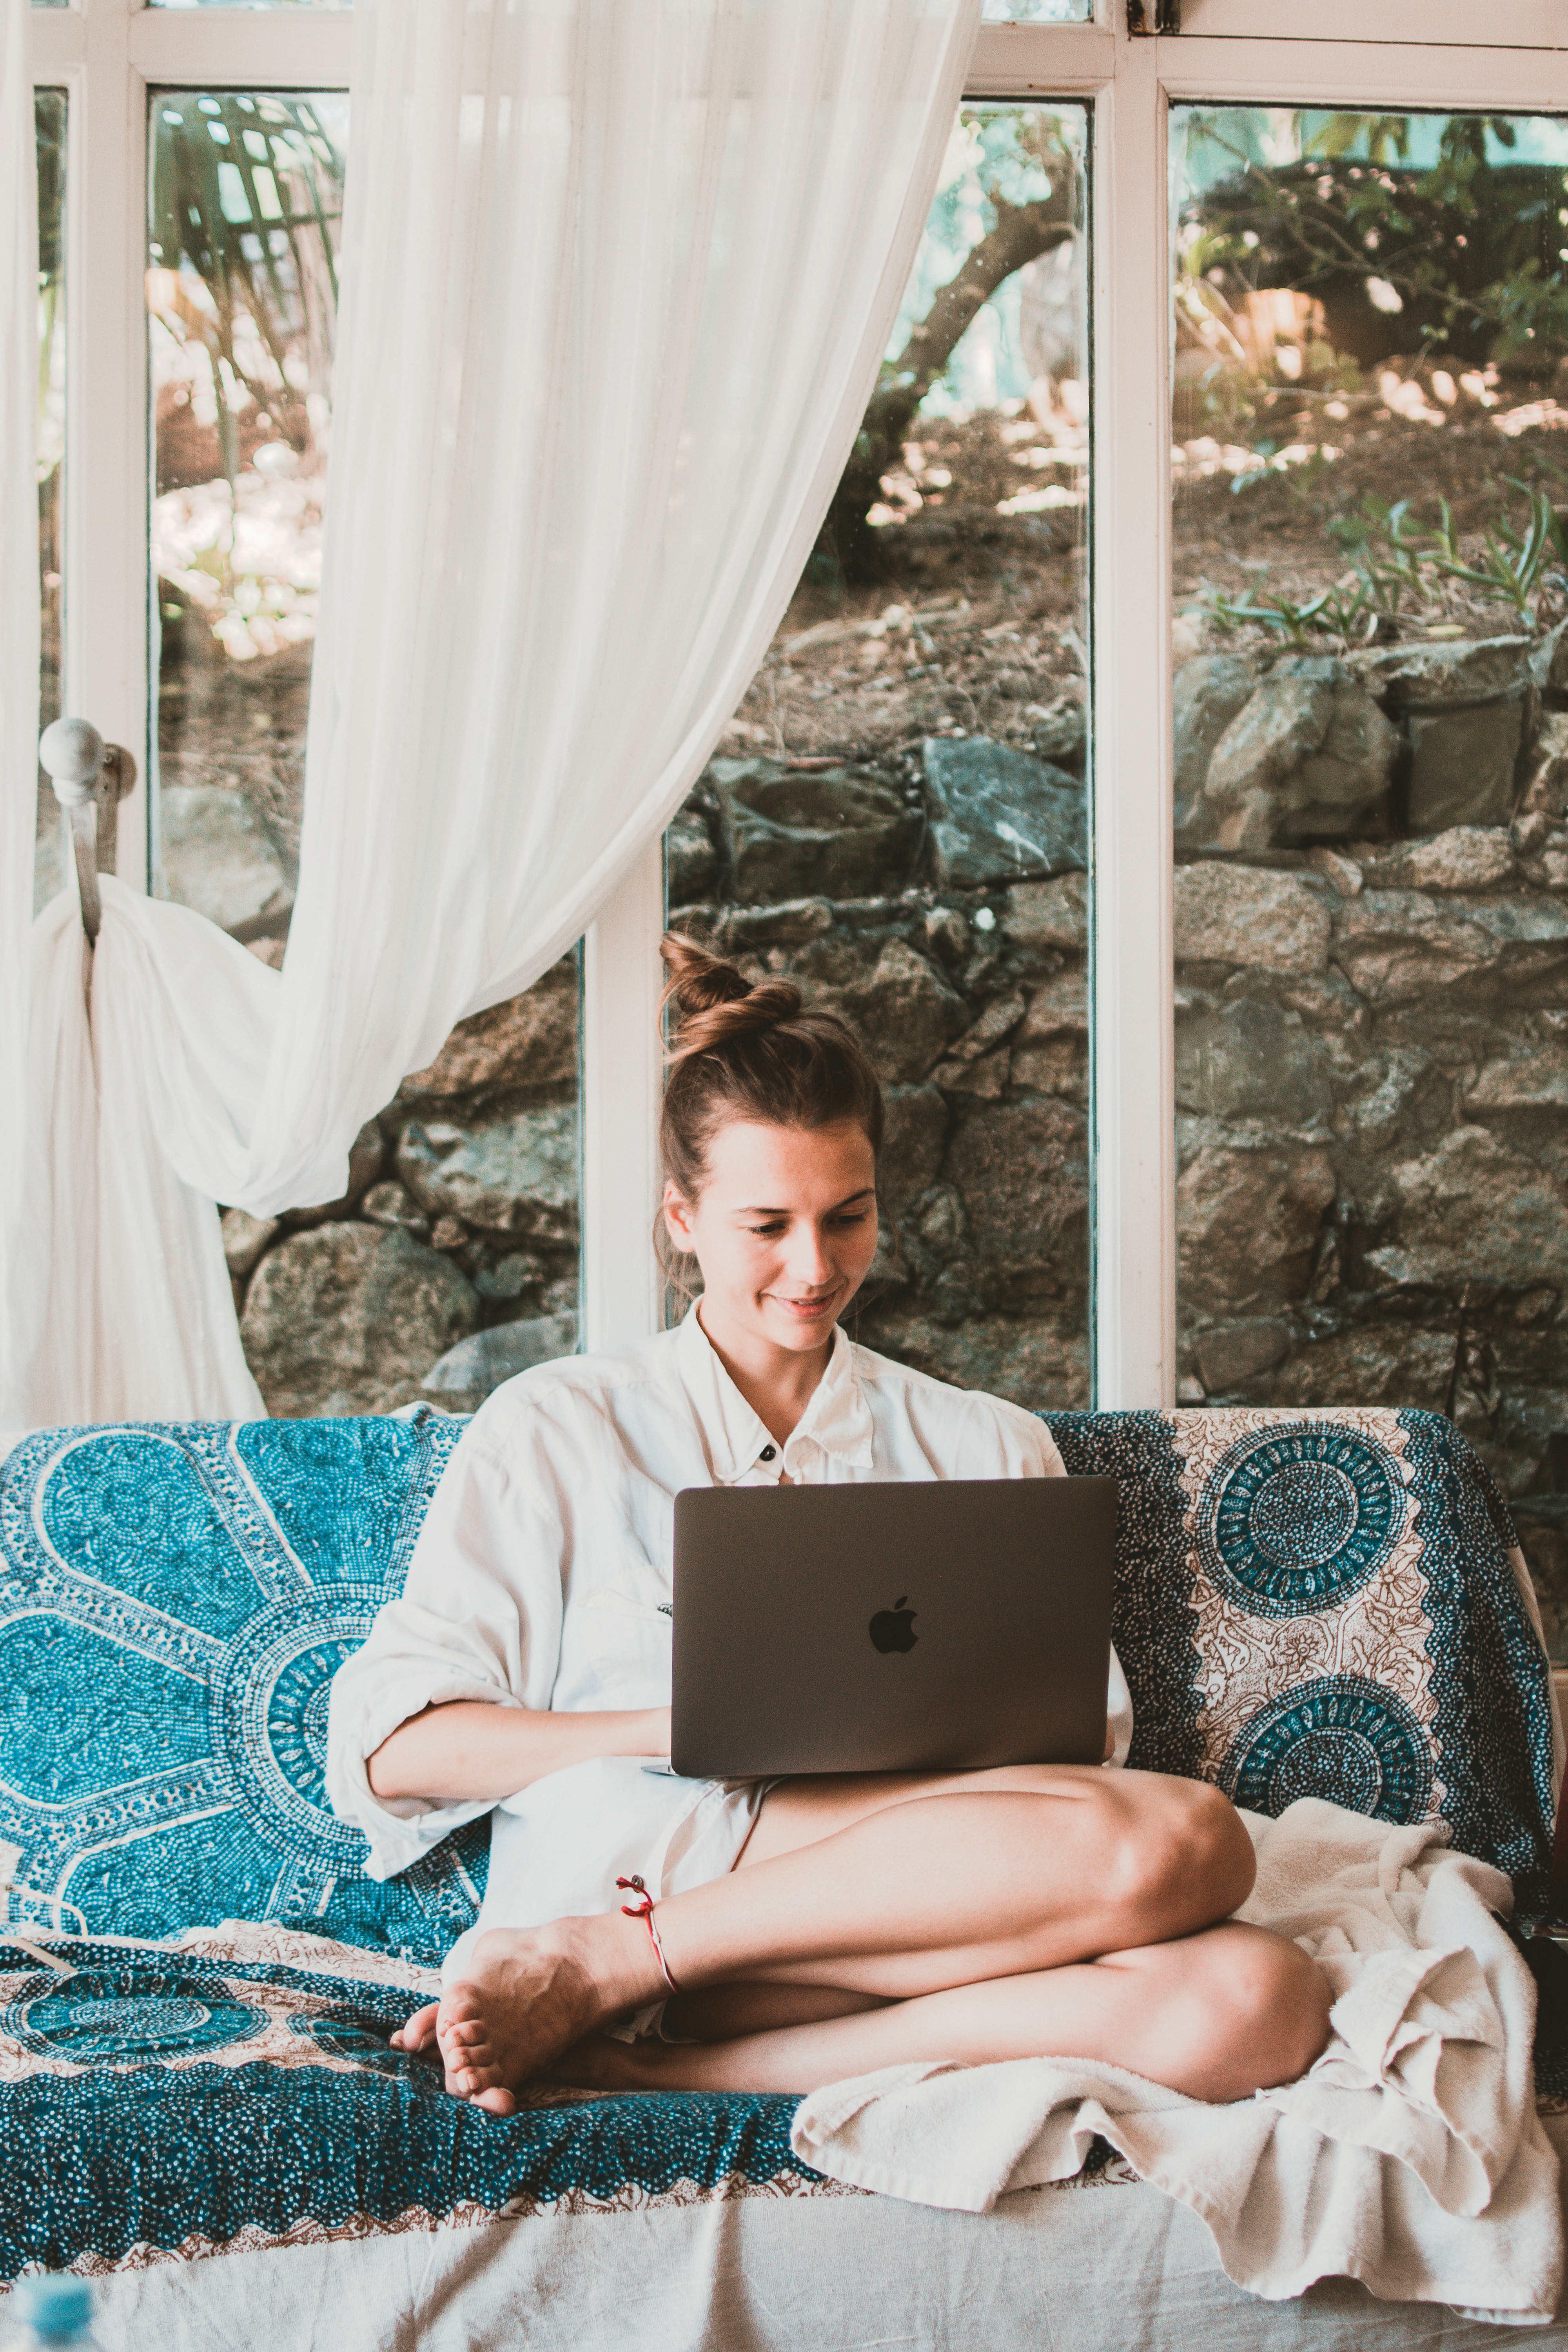
photograph, photography, sitting, girl, textile, vacation, furniture, ceremony, window